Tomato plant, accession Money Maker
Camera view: vertical (180 deg); turntable rotation: 270 degrees
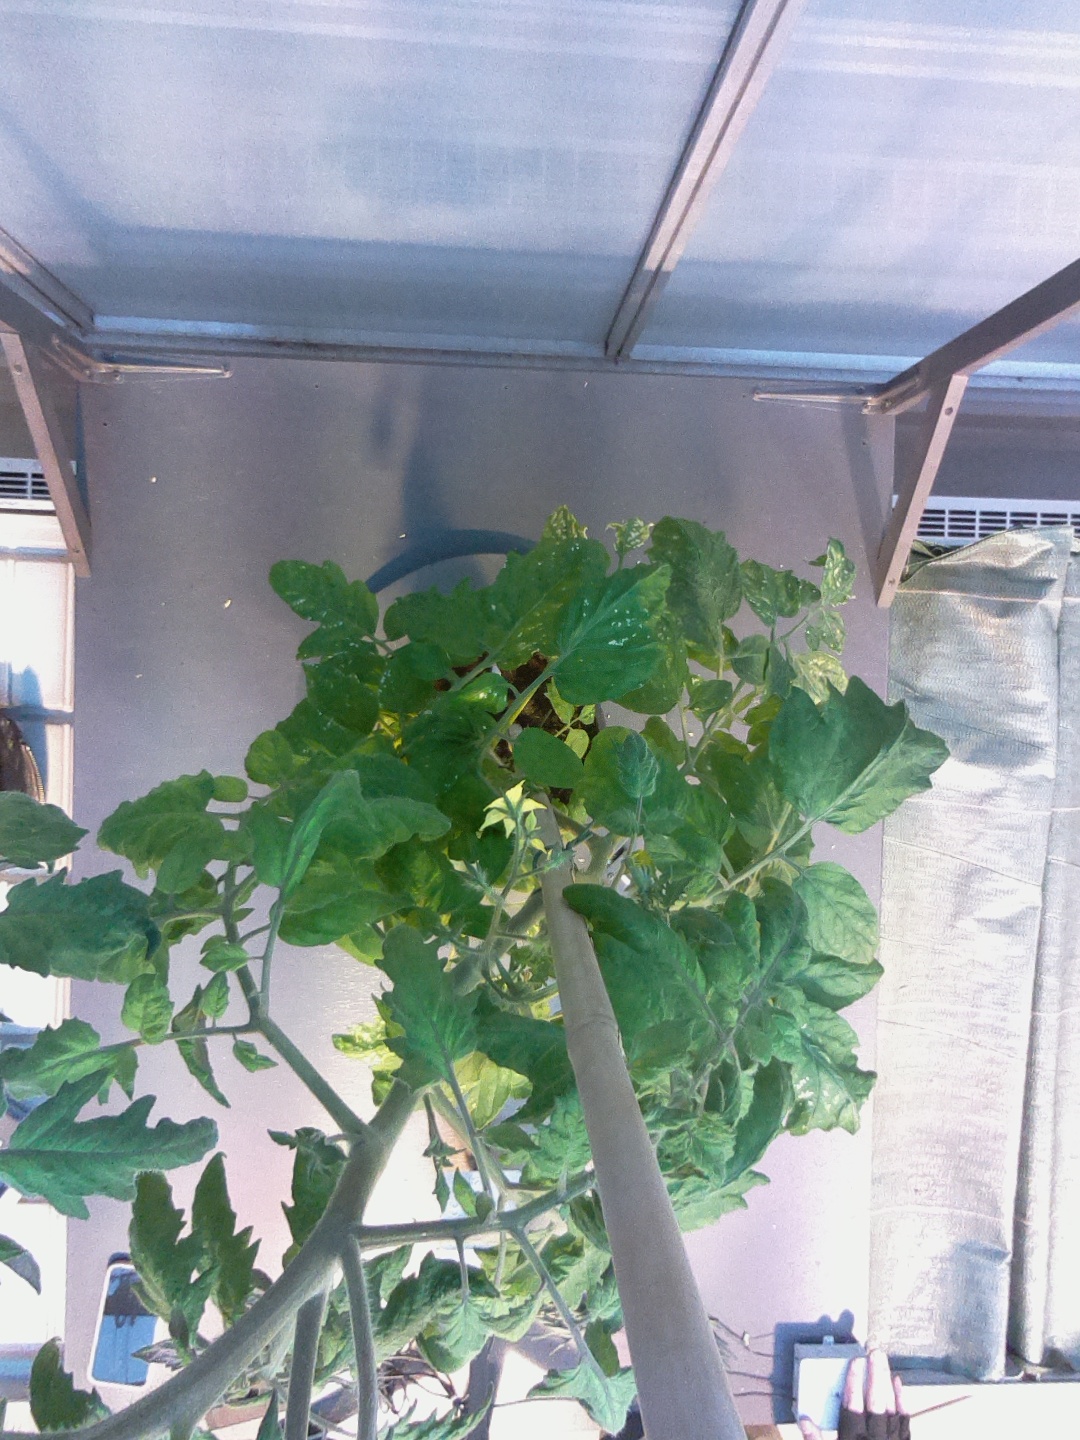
BBCH growth stage 68: Full flowering, 80%-90% of flowers open, more petals falling